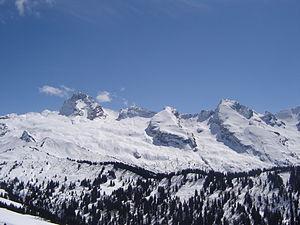
Chaîne des Aravis
La chaîne des Aravis est une chaîne de montagnes située dans les Préalpes à cheval entre la Haute-Savoie et la Savoie. Son plus haut sommet est la pointe Percée que se partagent les communes du Grand-Bornand, de Sallanches et du Reposoir.